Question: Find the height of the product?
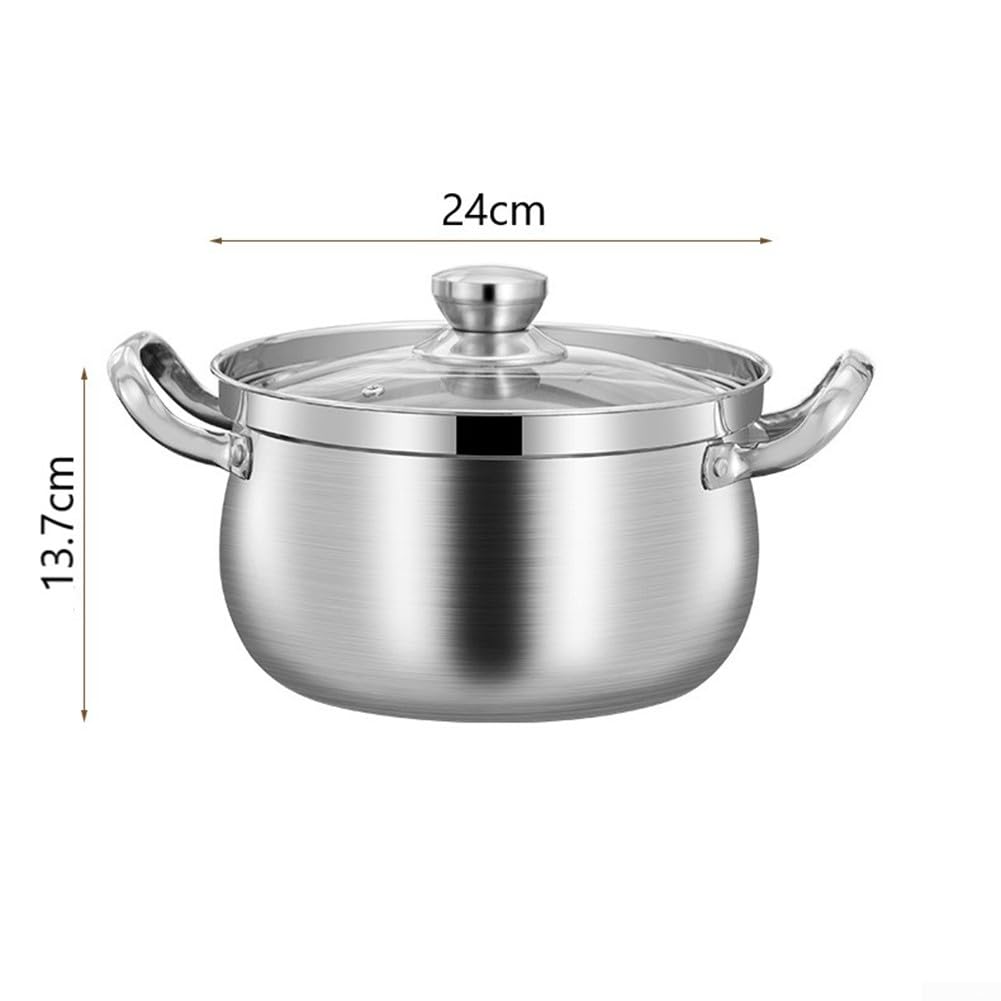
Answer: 13.7 centimetre